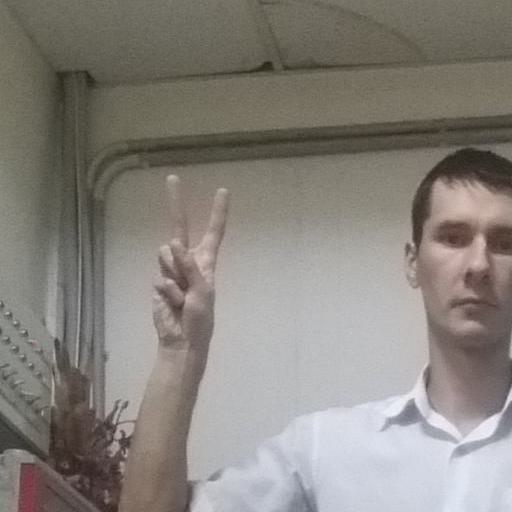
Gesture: peace